Hawke government

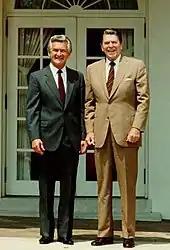
Bob Hawke with United States president Ronald Reagan in 1985.

Bill Hayden was Minister for Foreign Affairs in the Hawke government from 1983, until his 1988 resignation from Parliament to take up the position of Governor General of Australia. The portfolio then passed to Gareth Evans. Hawke sought to raise Australia's international profile in the United States, the Soviet Union, China, Japan and south-east Asia and also took an interest in the Israeli–Palestinian conflict.